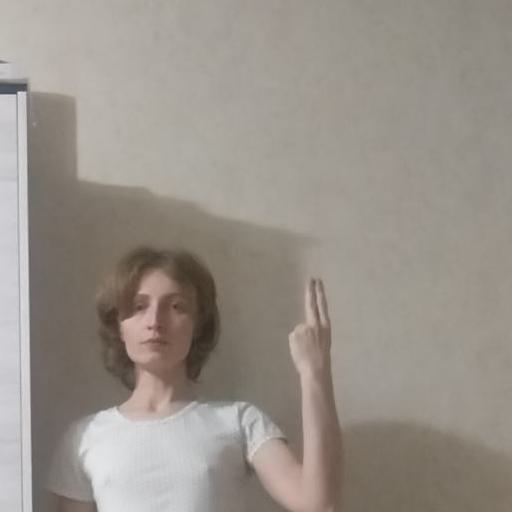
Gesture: two_up_inverted